Answer in natural language. Consider the 3D positions of the objects in the scene and not just the 2D positions in the image. Is the centerpoint of  Television at a higher height than blue colour armchair? Choose between the following options: no or yes
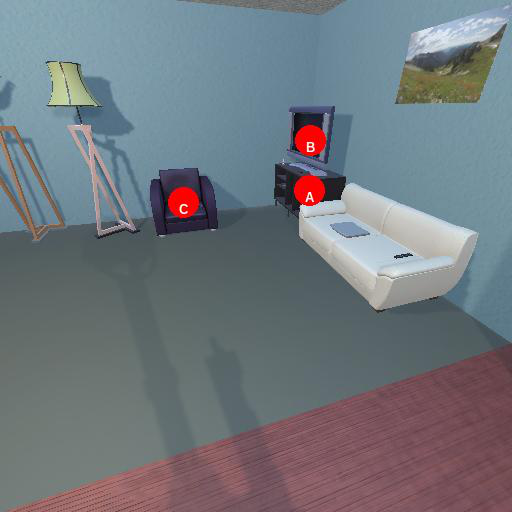
<answer>yes</answer>